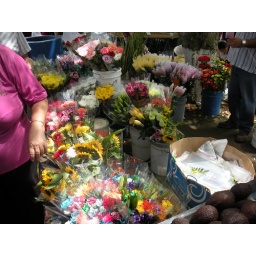
pretty flowers in the friday market